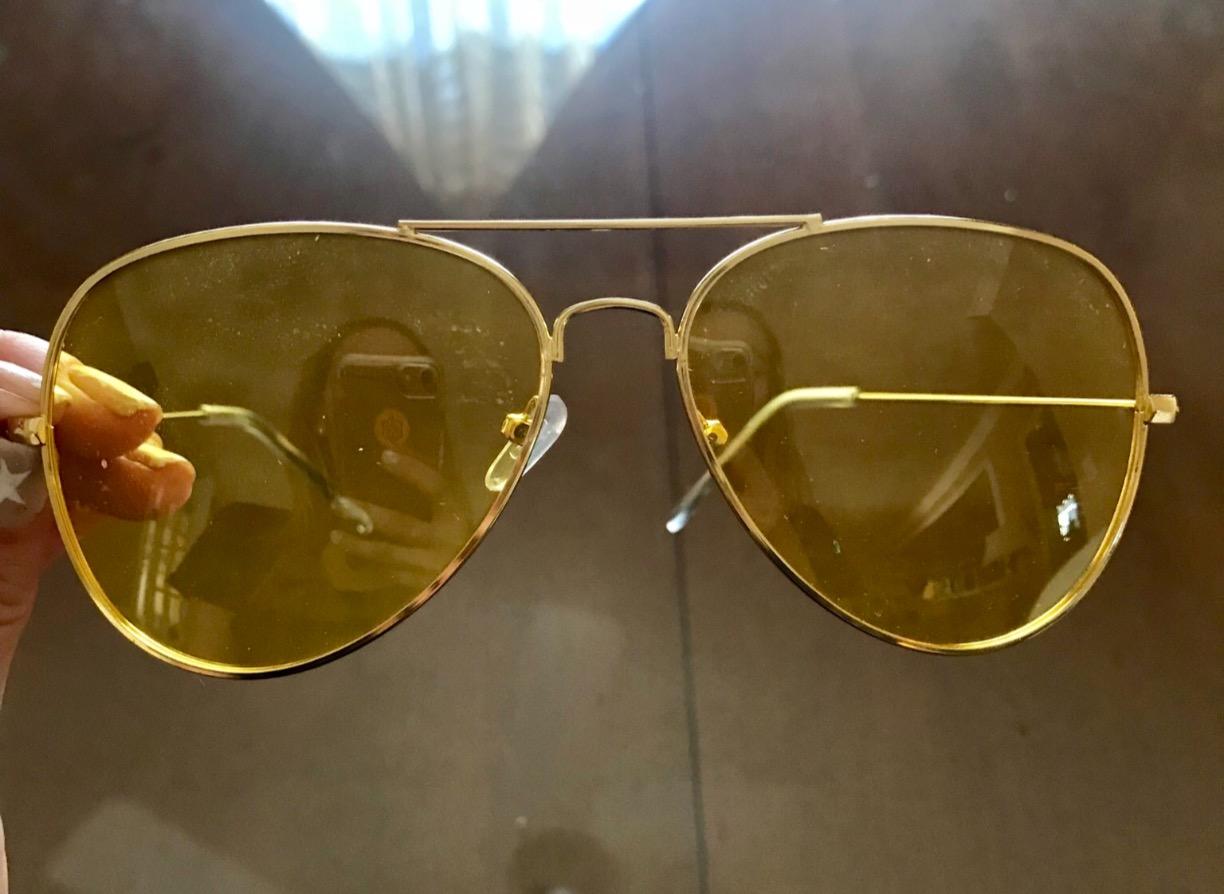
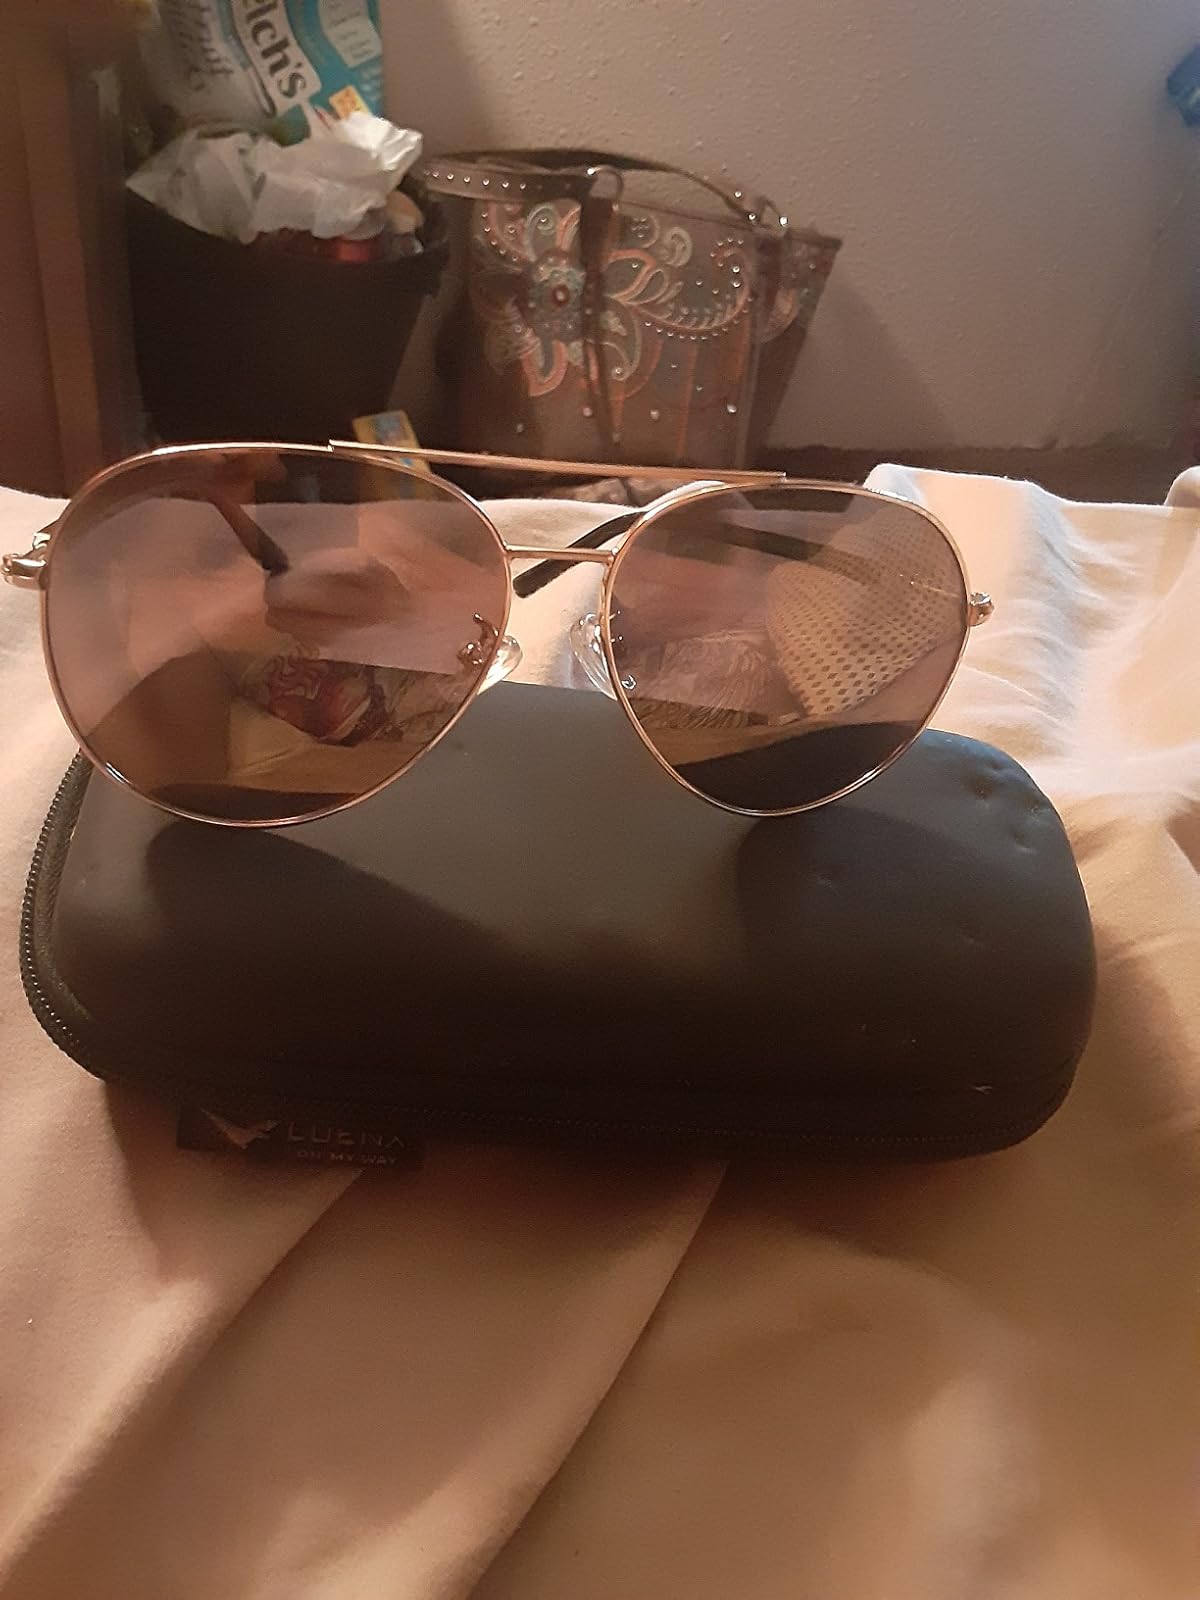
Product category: accessories_sunglasses
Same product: no